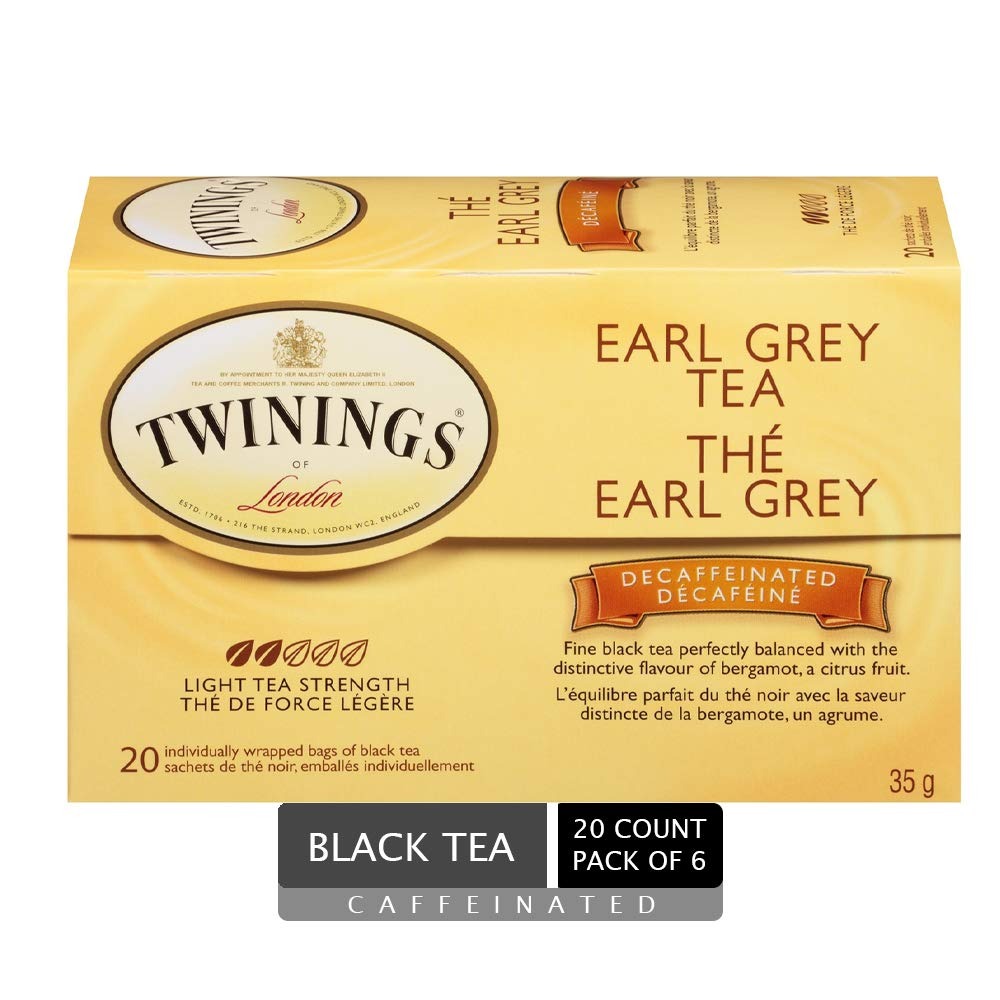
Item Name: Twin Tea Decaf Earl Grey, 20 Ct - 6 Per Case.6
Bullet Point: Kosher
Product Description: Save On Twinings 6X 20 Bag Decaf Earl Grey Tea <Br><Br>Fine Black Tea Expertly Blended With The Citrus Fruit Flavor Of Bergamot, To Deliver An Uplifting Tea With A Unique Floral Aroma And Refreshing Taste.: Kosher<Br><Br>(Note: This Product Description Is Informational Only. Always Check The Actual Product Label In Your Possession For The Most Accurate Ingredient Information Before Use. For Any Health Or Dietary Related Matter Always Consult Your Doctor Before Use.)
Value: 120.0
Unit: Count

Price: 15.915